Frank Couzens

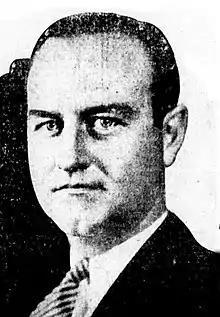
Frank Couzens, Mayor of Detroit, in 1933

Frank Couzens (February 28, 1902 – October 31, 1950) was the son of United States Senator James J. Couzens, and mayor of Detroit, Michigan during the 1930s.